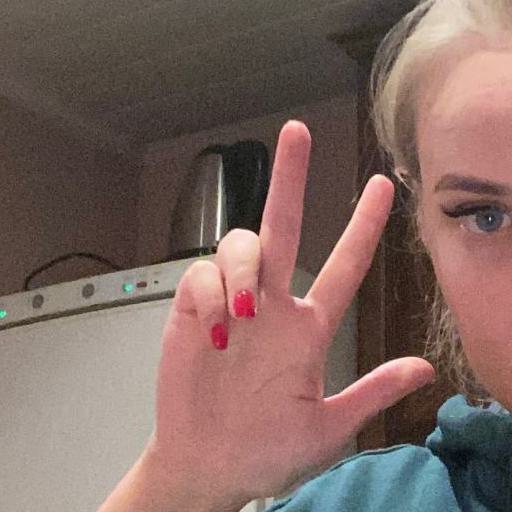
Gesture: three2